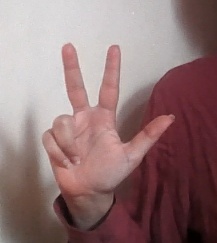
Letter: al